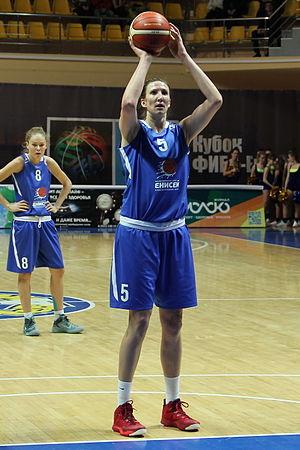
Jennifer Hamson, née le 23 janvier 1992 à Lindon dans l'Utah, est une joueuse américaine de basket-ball.